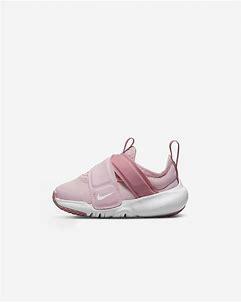
Brand: Nike
Model: Flex Advance